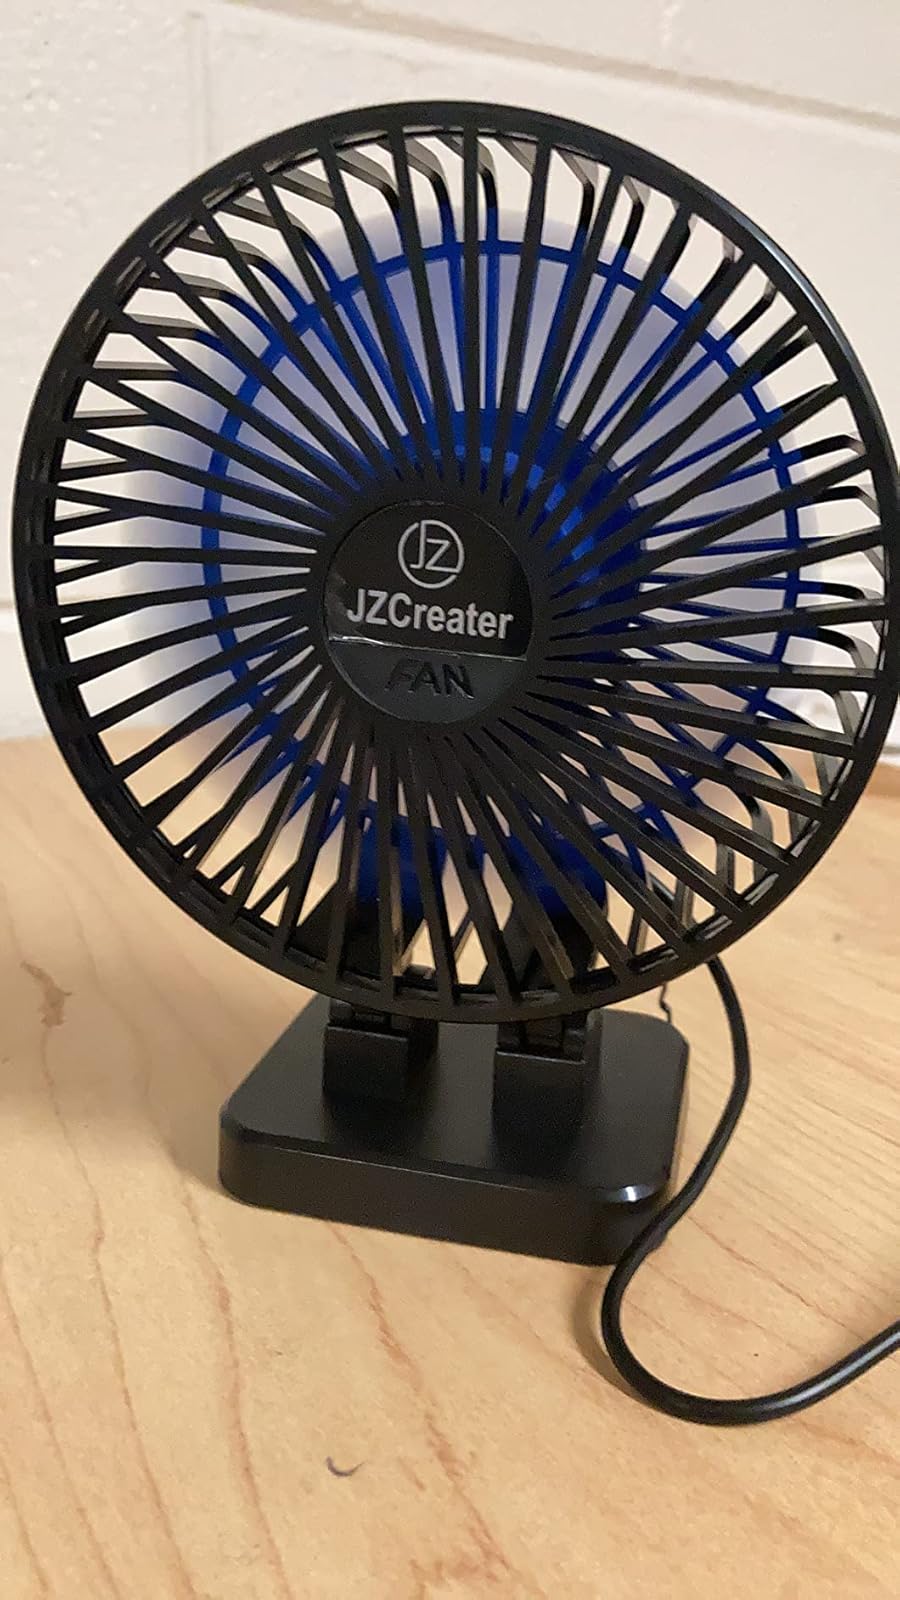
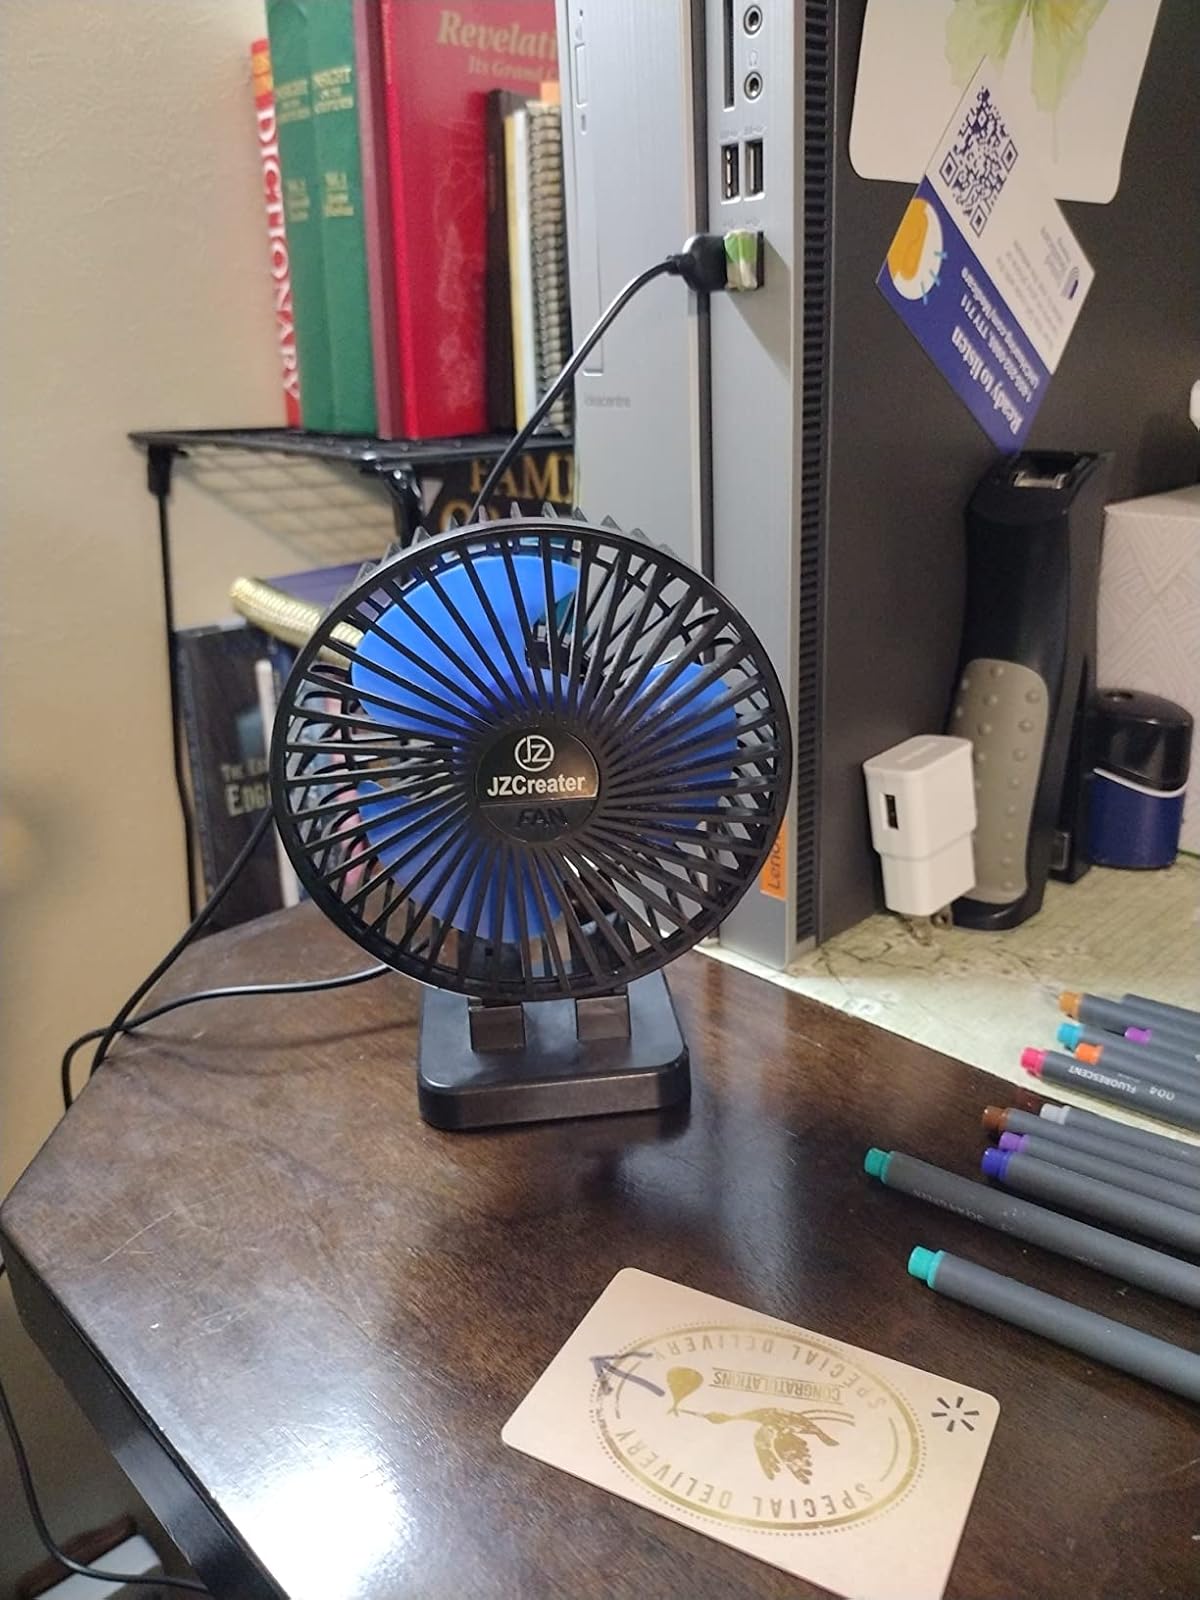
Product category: fan
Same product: yes